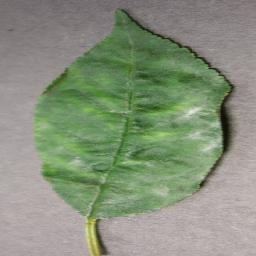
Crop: cherry
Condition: (including_sour)_powdery_mildew